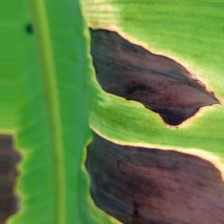
Label: cordana